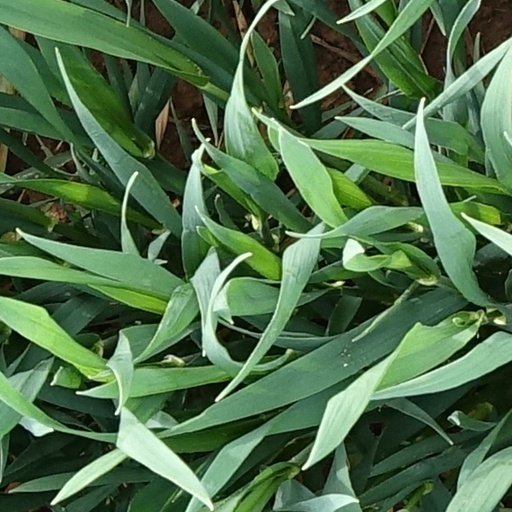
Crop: wheat